Arabian horse

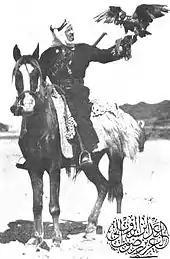
A black-and-white photograph of a mounted man on a dark horse. A hawk is perched on the man's outstretched hand.

There are different theories about where the ancestors of the Arabian originally lived. Most evidence suggests the proto-Arabian came from the area along the northern edge of the Fertile Crescent. Another hypothesis suggests the southwestern corner of the Arabian peninsula, in modern-day Yemen, where three now-dry riverbeds indicate good natural pastures existed long ago, perhaps as far back as the Ice Age. This hypothesis has gained renewed attention following a 2010 discovery of artifacts dated between 6590 and 7250 BCE in Al-Magar, in southwestern Saudi Arabia, that appeared to portray horses.